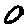
Label: 0